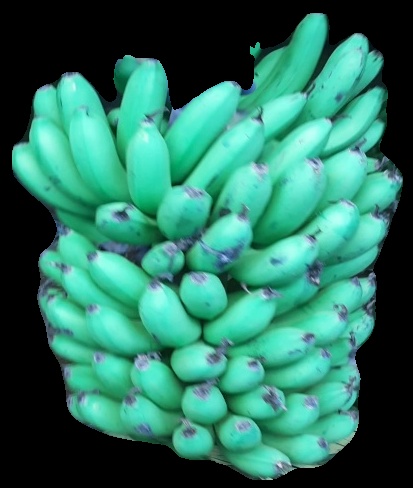
Variety: pachbale
Grade: grade1